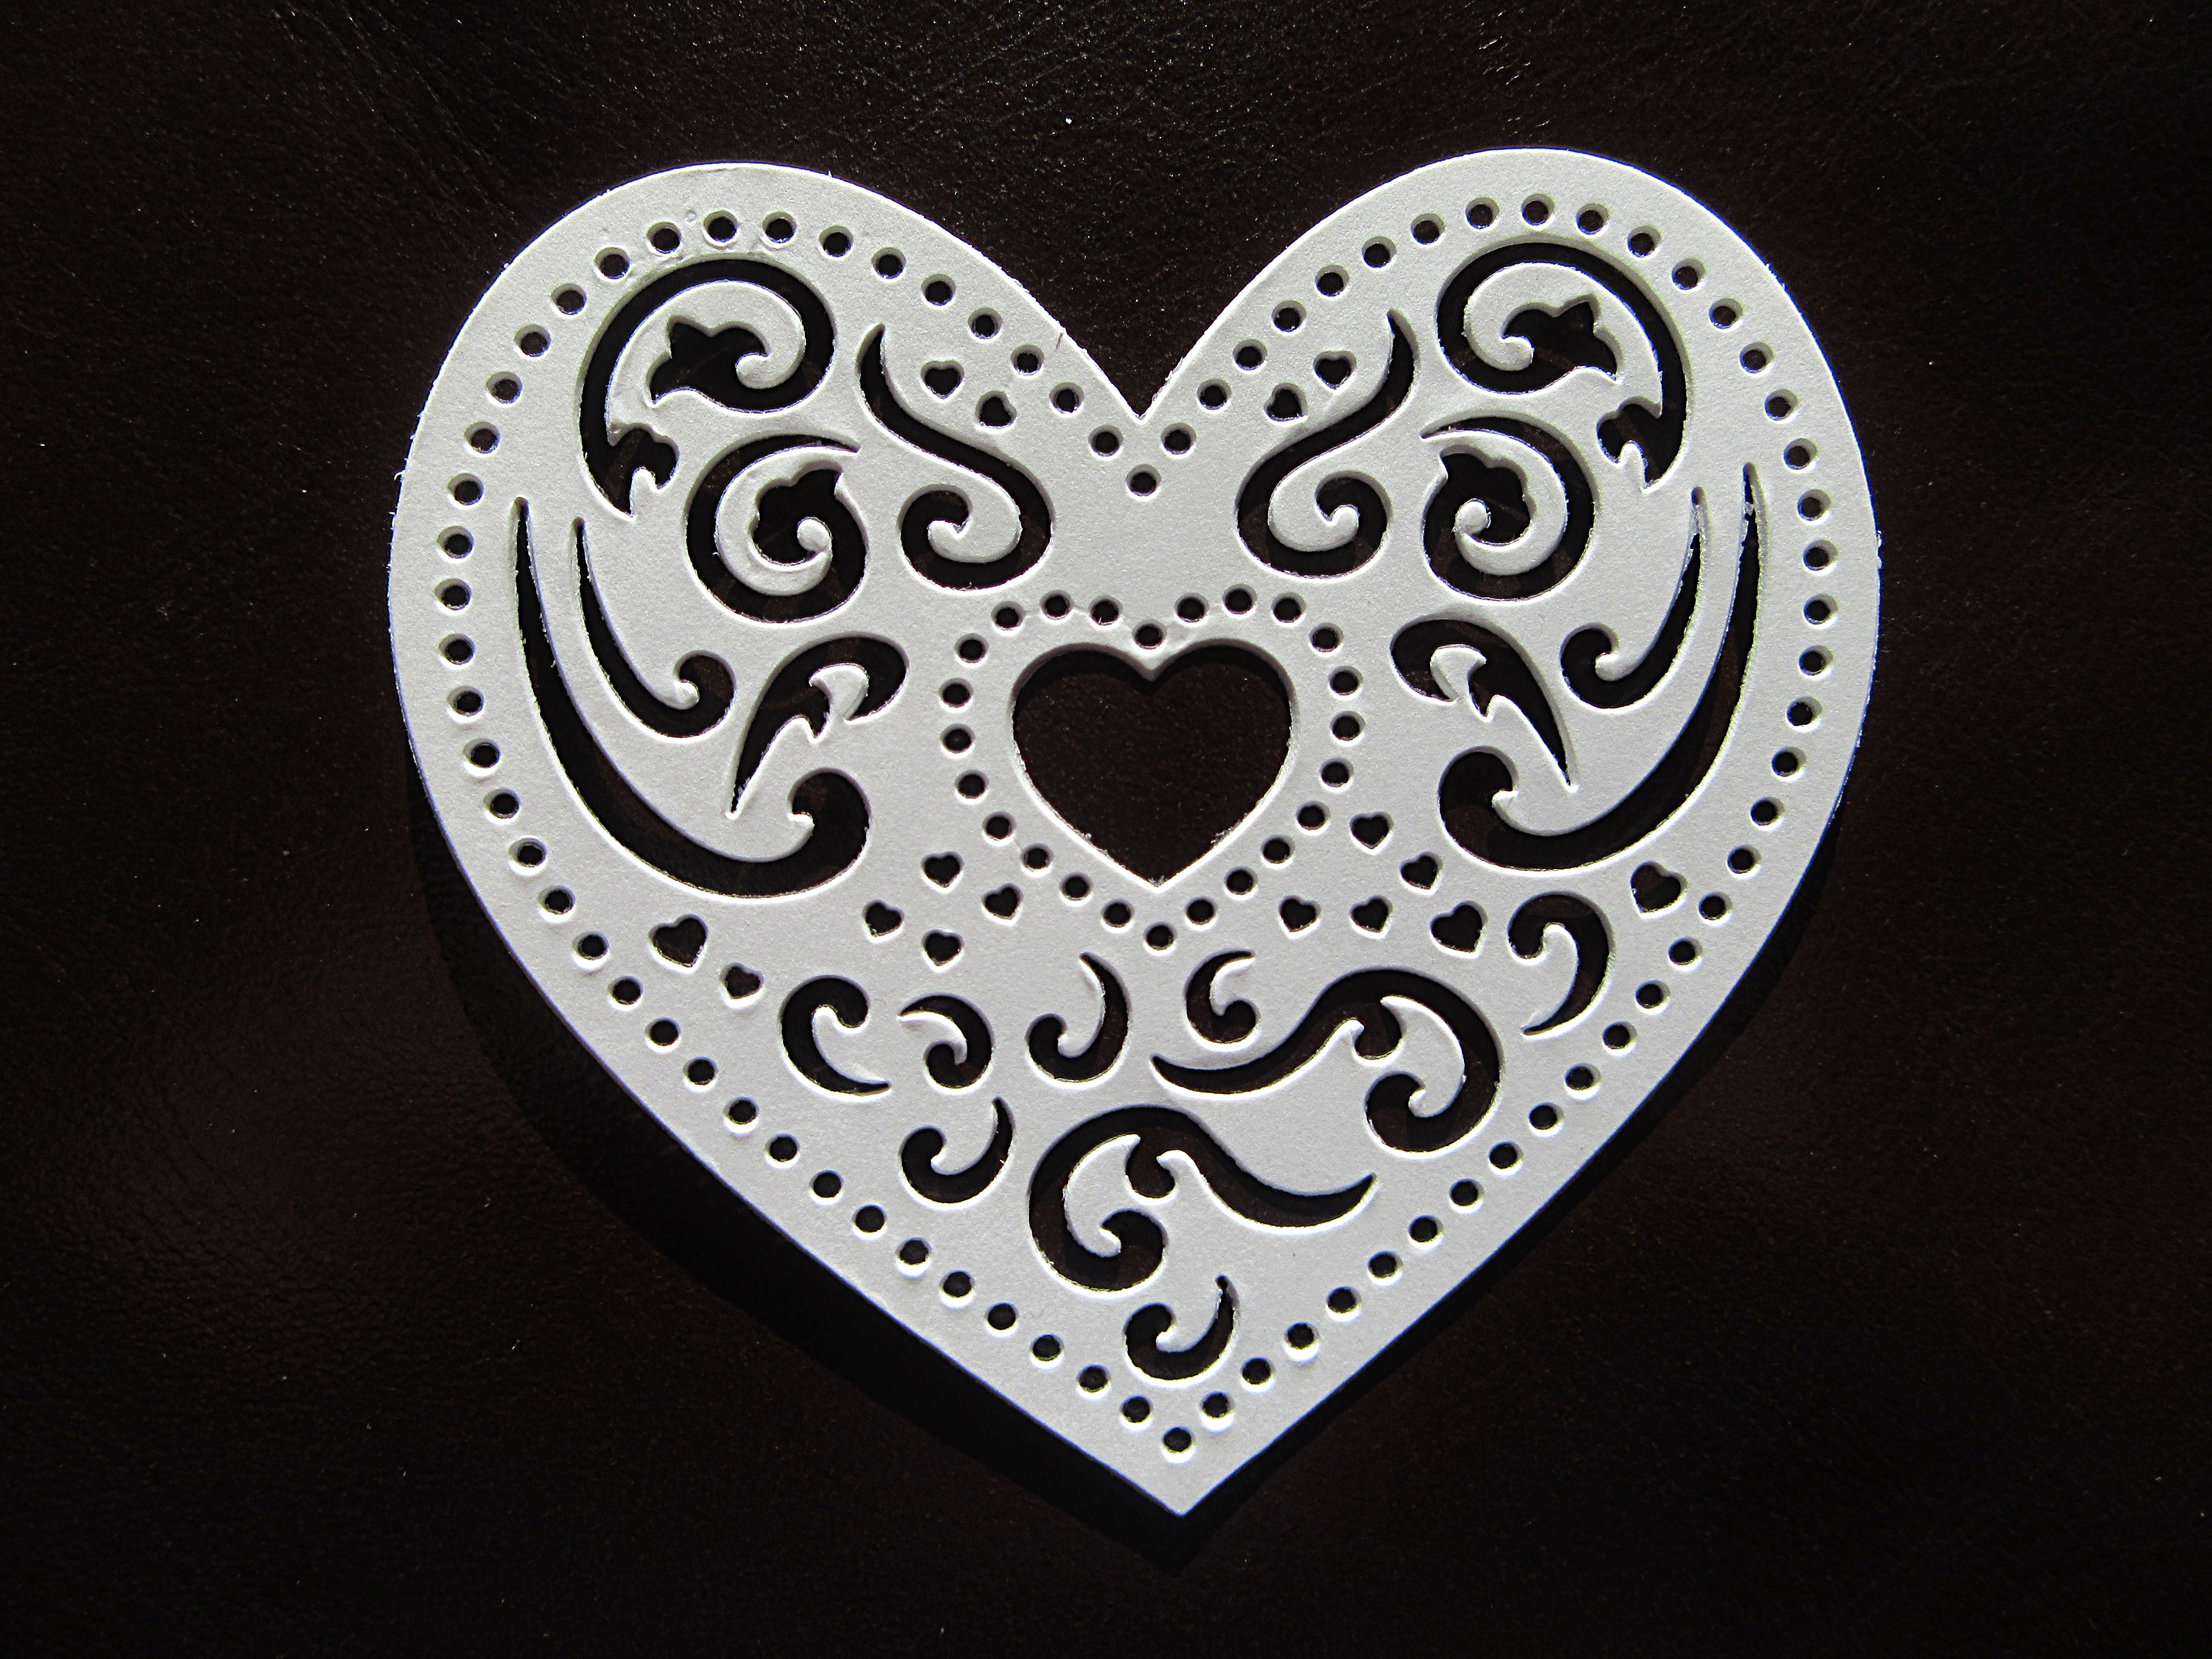
heart, decoration, pattern, paper, material, circle, cut, jewellery, art, silver, organ, the heart of, cut work, tinkering, fashion accessory